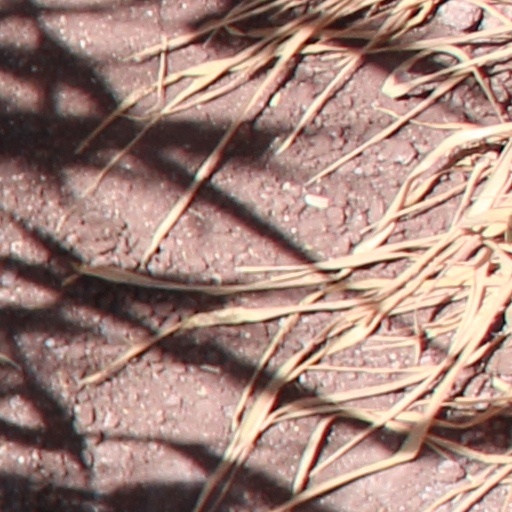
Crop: wheat